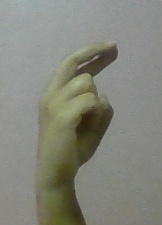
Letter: zay